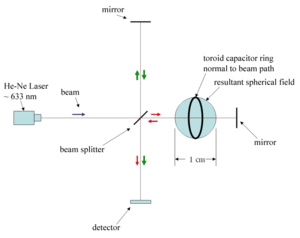
La métrique d'Alcubierre, également connue sous le nom de propulsion Alcubierre et commande de chaîne, est une métrique proposée en 1994 par le physicien mexicain Miguel Alcubierre. Cette métrique est solution des équations d'Einstein en relativité générale et pourrait permettre à un vaisseau spatial de voyager à une vitesse supraluminique si l'on pouvait créer un champ de densité d'énergie plus faible que le vide.